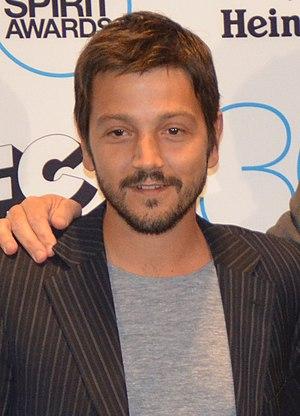
La Légende de Manolo est un film d'animation américain de Jorge R. Gutierrez, sorti en 2014.